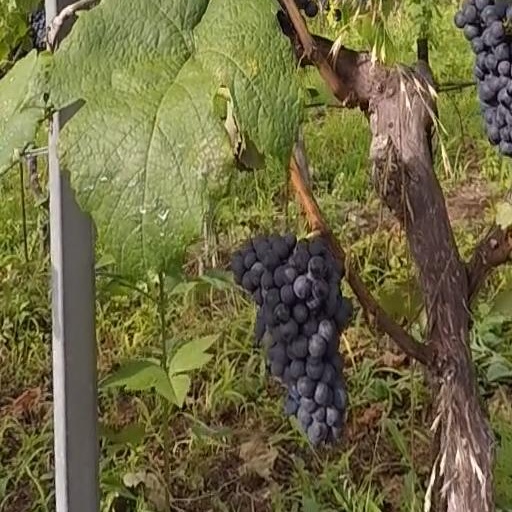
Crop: grape